2nd Army Group (Kingdom of Yugoslavia)

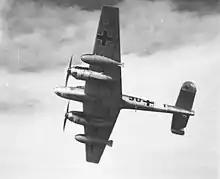
a black and white photograph of a two engined monoplane

At dawn on 11 April, Hungarian forces, consisting of the Mobile, IV and V Corps of "Altábornagy" Elemér Gorondy-Novák's 3rd Army, crossed the Yugoslav border north of Osijek and near Subotica, overcame Yugoslav border guards and advanced on Subotica and Palić. The XXXXVI Motorised Corps continued to push east south of the Drava, with the 8th Panzer Division capturing Našice, Osijek on the Drava, and Vukovar on the Danube, followed by "Generalmajor" Sigfrid Henrici's 16th Motorised Infantry Division which advanced east of Našice, despite bridge demolitions and poor roads. The 8th Panzer Division had effectively routed the 2nd Army Group by 11 April. On the same day, Messerschmitt Bf 110s of I Group of "Zerstörergeschwader 26" (ZG 26) destroyed several 1st Air Reconnaissance Group Breguet 19s at Ruma. The rest were flown to Bijeljina, but all of the air reconnaissance assets of the 2nd Army Group were destroyed the following day when I/ZG 26 swept over the airfield in one of the most effective attacks of the campaign. On the night of 11/12 April, the 8th Panzer Division captured Sremska Mitrovica on the Sava at 02:30, destroyed a bridge over the Danube at Bogojevo, and advanced on Lazarevac about south of Belgrade. These advances delayed the withdrawal of the 2nd Army Group south of the Sava.